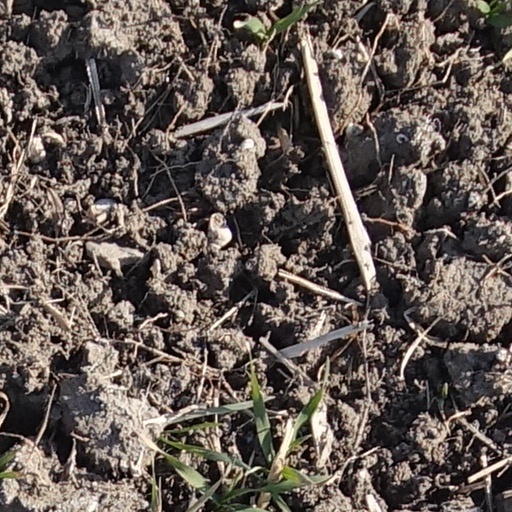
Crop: wheat